Phocea (yacht)

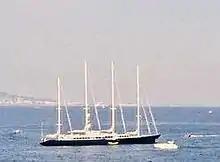
Phocea at anchor

"Phocea" was a sailing yacht that was built at Toulon, France, by DCAN in 1976. She is 246 feet long (75 meters) and can cruise at 12 knots. Like many yachts, she has undergone a number of refits, a major one having been in 2000 in Germany. She can handle 12 guests supported by a crew of 16 sailors. "Phocea" is a schooner with four masts. "Phocea" was originally built for speed, and she crossed the Atlantic in 8 days and achieved speeds of 30 knots under sail. The yacht has also been converted more for luxury and used on the charter market.